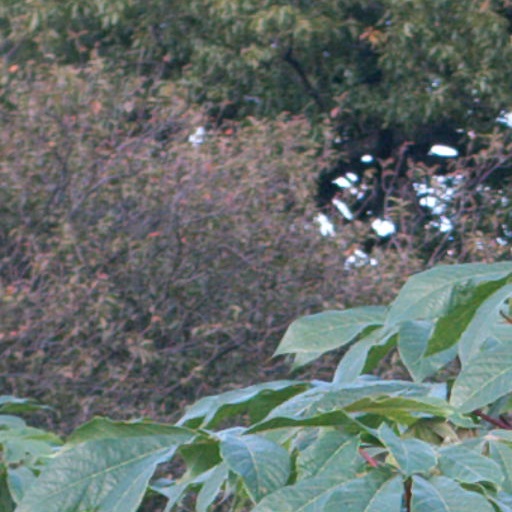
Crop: cassava